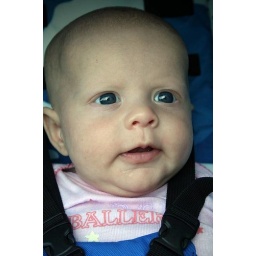
Amelie's first go in the big girl seat in her buggy